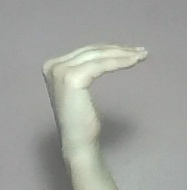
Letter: haa